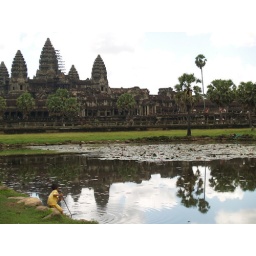
boy in yellow